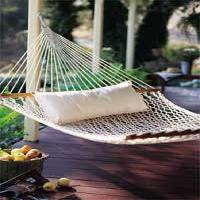
Weather: sun or clear